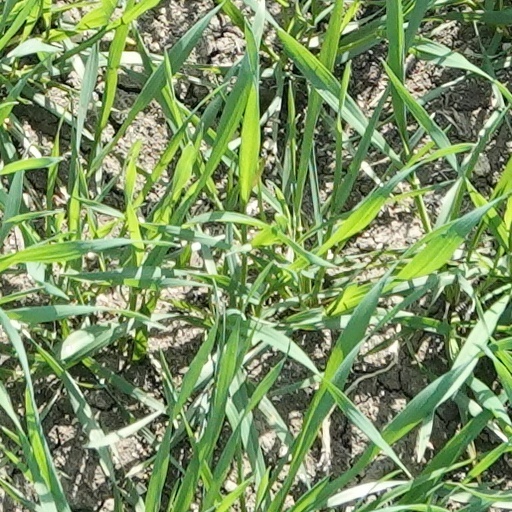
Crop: wheat